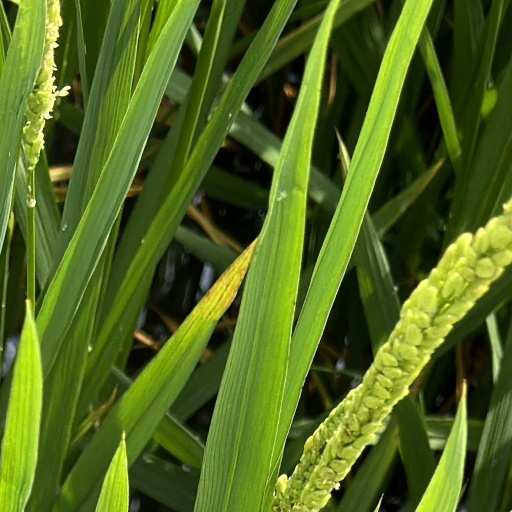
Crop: rice